Crossroads (1986 film)

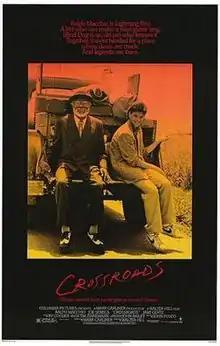
Theatrical release poster

Crossroads is a 1986 American musical drama film, inspired by the legend of blues musician Robert Johnson. It is directed by Walter Hill from a screenplay by John Fusco, and stars Ralph Macchio, Joe Seneca and Jami Gertz. It features an original score by Ry Cooder featuring classical guitar by William Kanengiser and harmonica by Sonny Terry. Steve Vai appears in the film as the devil's virtuosic guitar player in the climactic guitar duel.